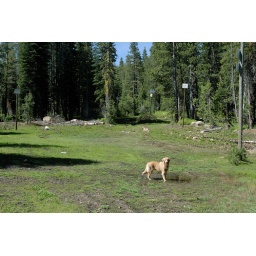
Calla walking in forest at Serene Lakes-07 6-8-07